Art jewelry

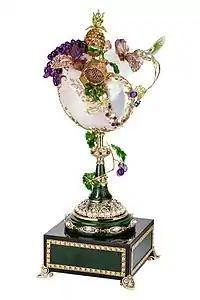
"Cornucopia": an interior clock by Moiseikin Jewellery House worth $1 million and exhibited internationally in 2000s. It weighs over 65 kg, includes over 2,000 diamonds, other jewels and a kilogram worth of gold.

The postwar growth of jewelry in the United States was supported by the concept that jewelry-making techniques, believed to strengthen hand and arm muscles and foster eye-hand coordination, played a role in physical therapy programs for veterans of World War II. The War Veterans' Art Center at the Museum of Modern Art, led by Victor D'Amico, the School for American Craftsman, and the workshops run by Margret Craver in New York City, addressed the needs of returning American servicemen, while the GI Bill of Rights offered free college tuition for veterans, many of whom studied craft. As Kelly L'Ecuyer suggests, "In addition to individual creativity, the proliferation of craft-based education and therapy for soldiers and veterans in the United States during and after the war provided a stimulus for all studio crafts, especially jewelry and metalsmithing. Public and private resources devoted to veterans' craft programs planted the seeds for longer-lasting educational structures and engineered broad interest in craft as a creative, fulfilling lifestyle."